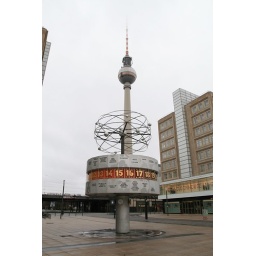
The Urania Weltzeituhr on Alexanderplatz, with the tall Fernsehturm TV tower in the background.